Handsworth, South Yorkshire

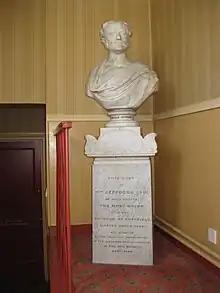
1845 bust in the Cutlers' Hall

William Jeffcock, who became the first Mayor of Sheffield in 1843, was born in April 1800 in Handsworth. His baptism is recorded in the parish registers; and, although he died in Ireland, he is buried in a family vault in Handsworth.